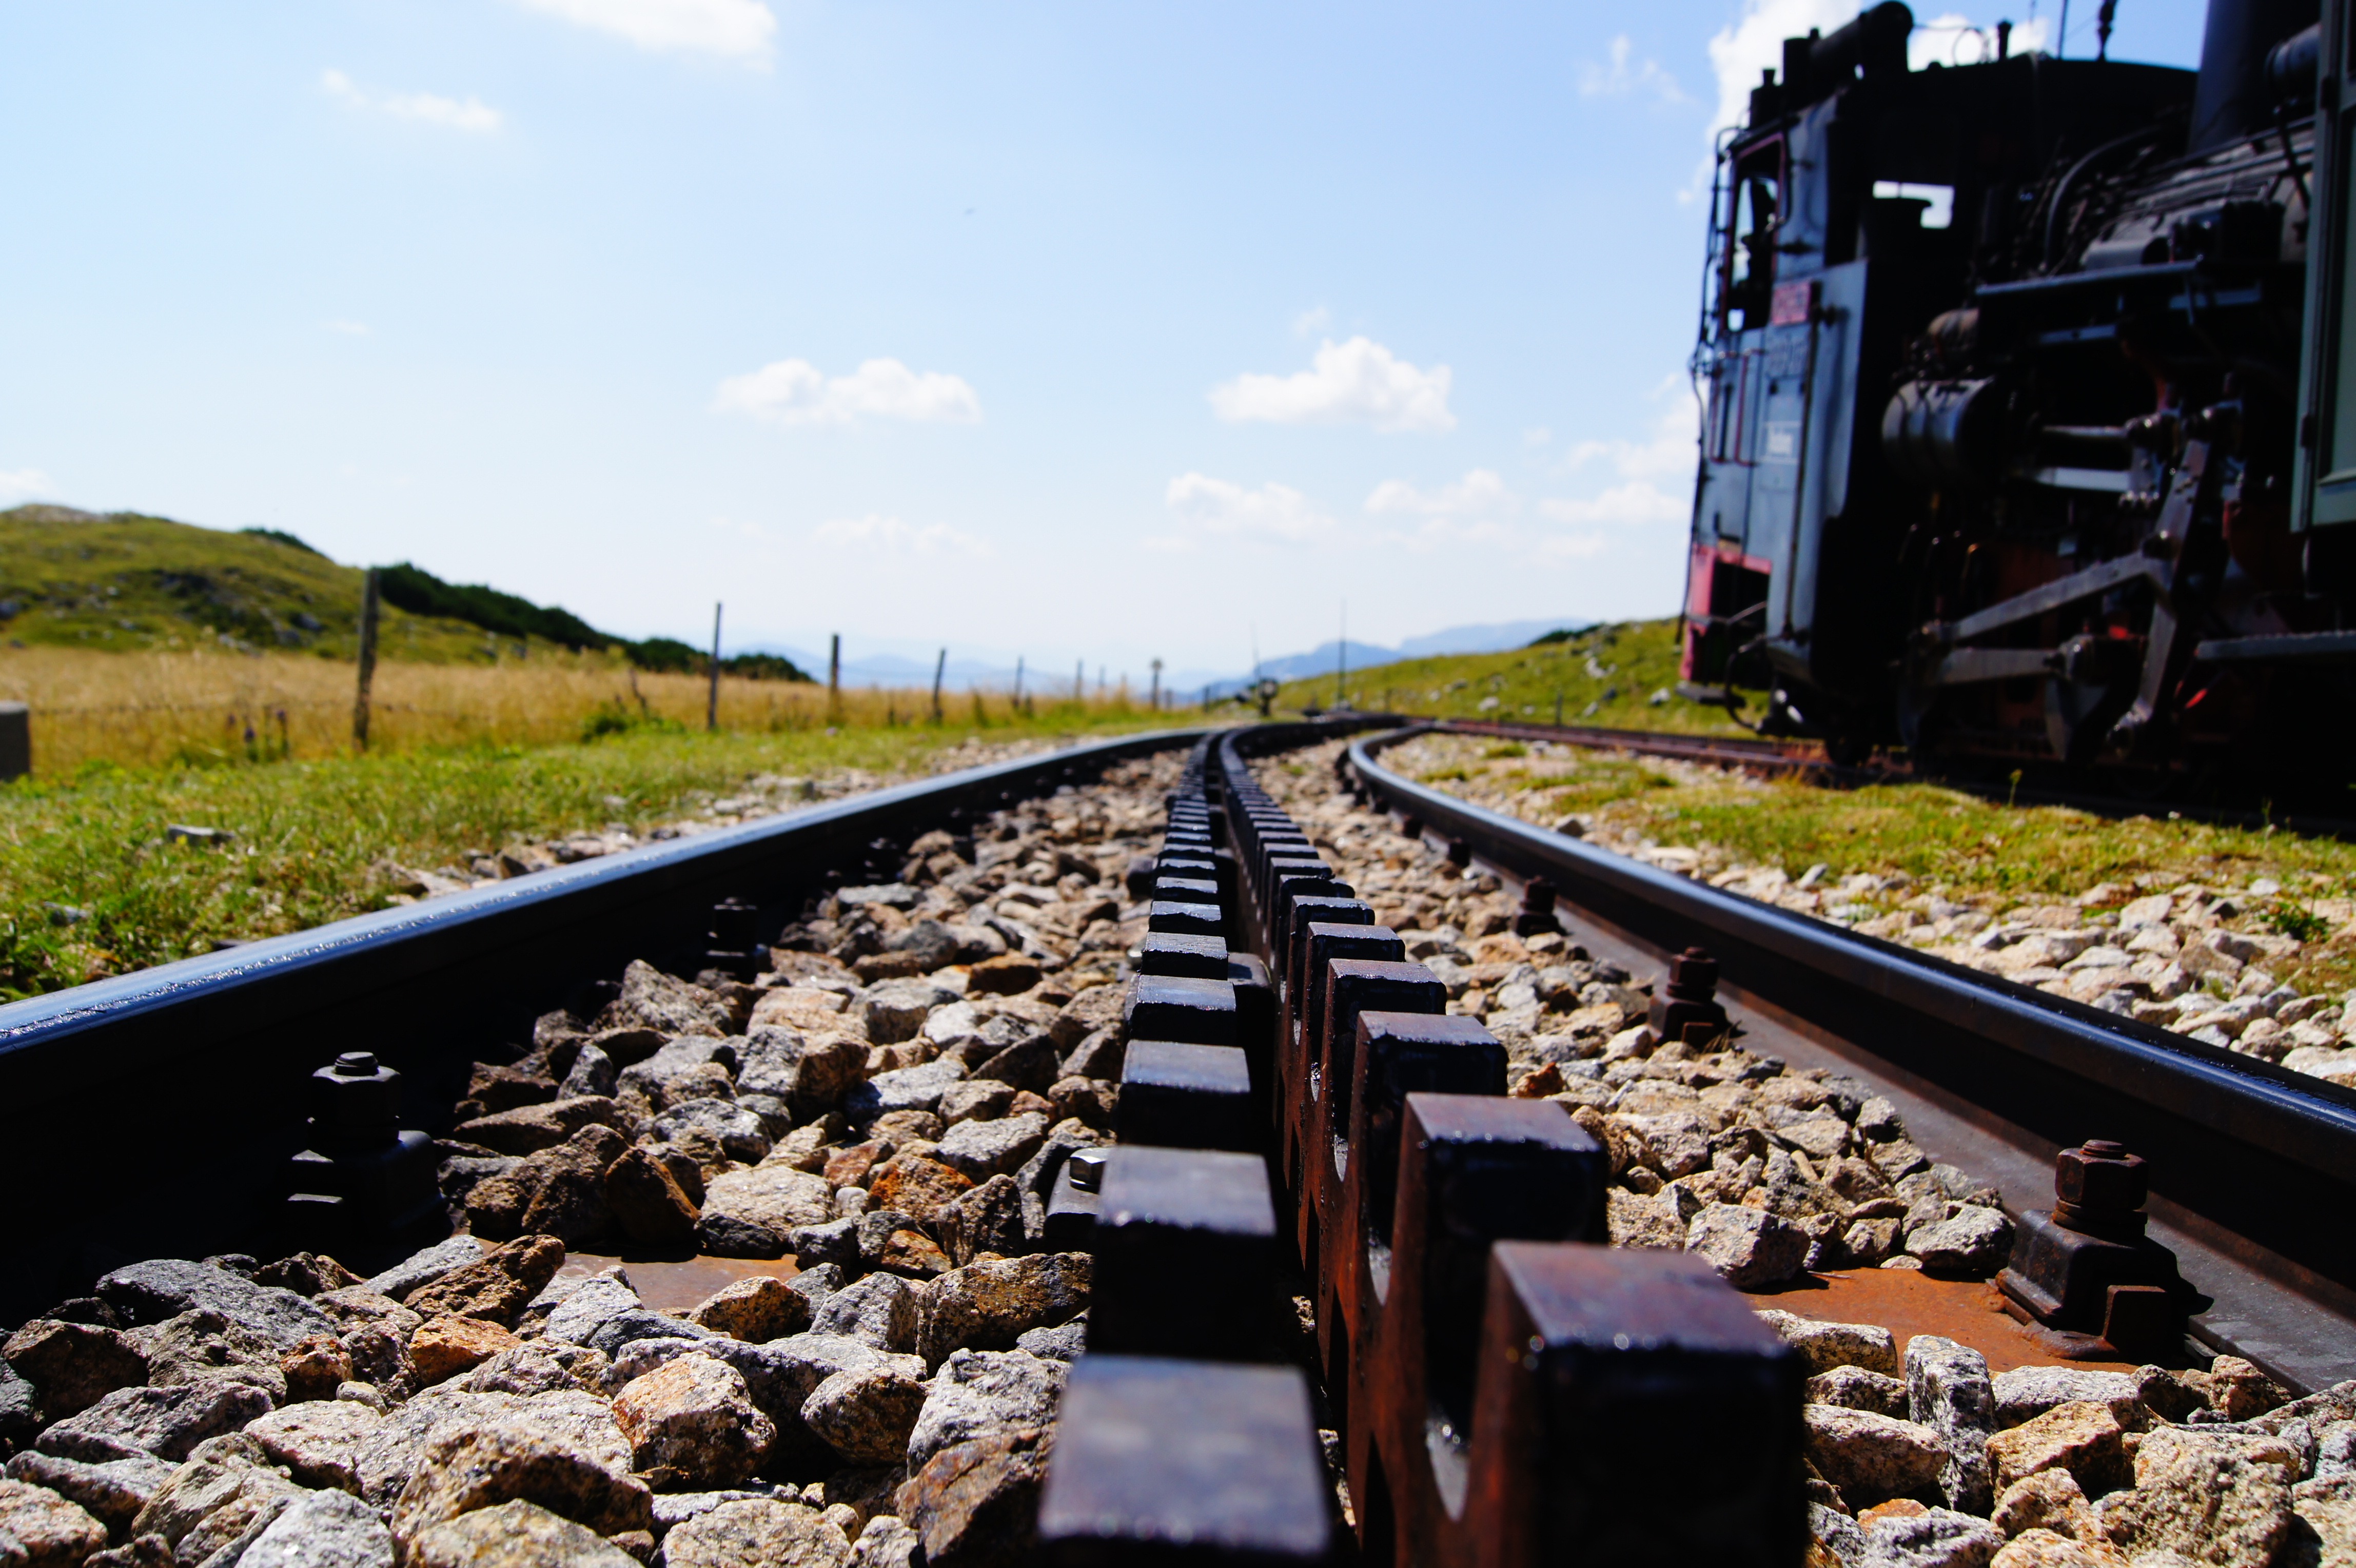
track, train, transport, vehicle, waterway, tracks, locomotive, rail transport, steam locomotive, rack railway, rolling stock